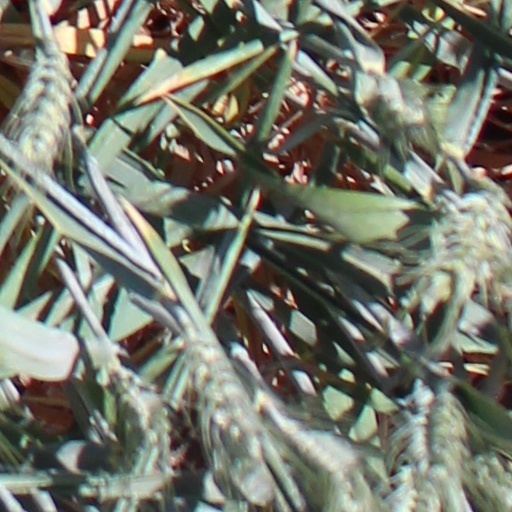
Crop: wheat